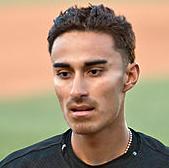
Age: 23